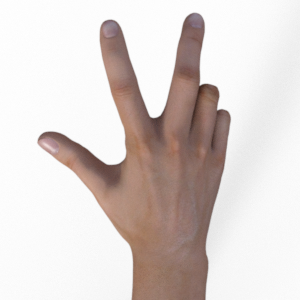
Label: scissors